Potbelly Sandwich Shop

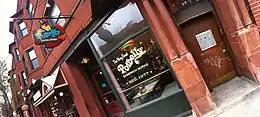
The first Potbelly restaurant, in Lincoln Park, Chicago

In 1971, Peter Hastings started an antique store, Hindsight, at 2264 North Lincoln Avenue in the Lincoln Park neighborhood of Chicago. The store had an old potbelly stove, which Hastings began using to make toasted sandwiches to serve to shoppers. In 1977, the Hindsight store was retooled into a restaurant, Potbelly Sandwich Works. Since 1977, Potbelly has partnered with Turano in Chicago for their bread products.